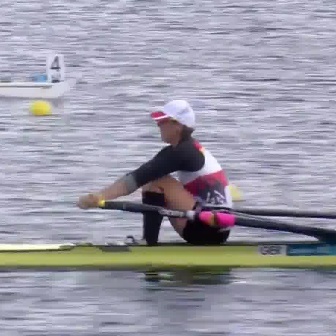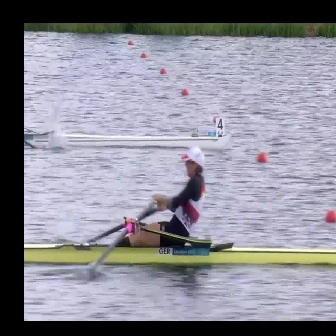
  Please identify the target specified by the bounding box [76,98,231,252] in the first image and locate it in the second image. Return the coordinates in [x_min,y_min,x_max,y_max] format.
Answer: [94,145,204,256]